Ketton

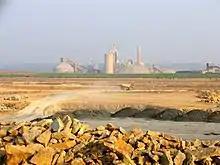
Ketton Quarry

The village gives its name to Ketton stone, a limestone which is quarried locally and is used in many buildings in the village and elsewhere. Some areas of former quarrying, Ketton Quarries, are a Site of Special Scientific Interest, maintained by Leicestershire and Rutland Wildlife Trust.